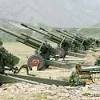
Label: D-30